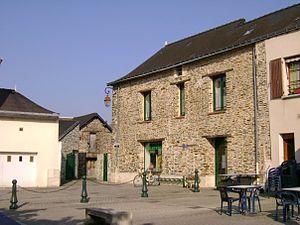
Place du Marché et bibliothèque, Candé, 49, France
Candé est une commune française, située dans le département de Maine-et-Loire en région Pays de la Loire. Jusqu'en 2015, la commune fut le chef-lieu du canton de Candé. Au dernier recensement de 2017, la commune comptait 2 834 habitants.